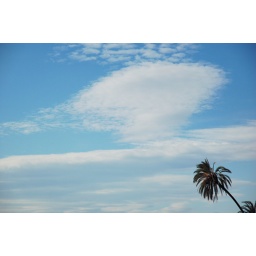
A beach in the sky (of Murcia)